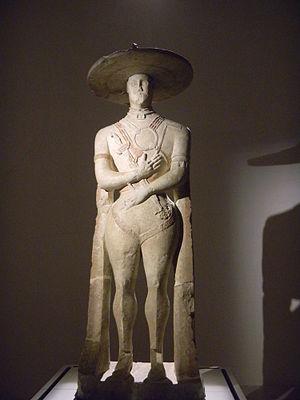
Chieti est une ville italienne d'environ 50 400 habitants, chef-lieu de la province de même nom, dans la région Abruzzes en Italie méridionale.